The Wedding Present

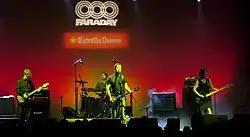
The Wedding Present in Barcelona in 2010.

News came in early September 2004 that Cinerama would be rebranded as The Wedding Present. The line-up was to be the same as the last line-up of Cinerama, which included Simon Cleave. The first new single, "Interstate 5", was issued on 15 November 2004, to lead off the new album, "Take Fountain", which was released on 14 February 2005. A second single, "I'm From Further North Than You", was released on 11 April 2005. Third and final single "Ringway to SeaTac" was released on 24 October 2005.